USS Lexington (1861)

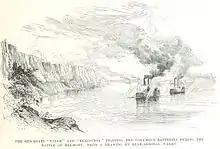
"Lexington" with "Tyler" at Belmont

After accompanying an expedition to Owensboro, Kentucky, on 22–25 September, "Lexington" again engaged the batteries of Columbus on 7 October. With "Tyler" a month later, she protected General Grant's army during the Battle of Belmont silencing enemy batteries which opposed the landings. When a large number of fresh Confederate troops threatened Grant's men, well directed fire of grape and canister from "Lexington" and "Tyler" scattered the Southern reinforcements enabling the Union soldiers to reach safety on their transports.